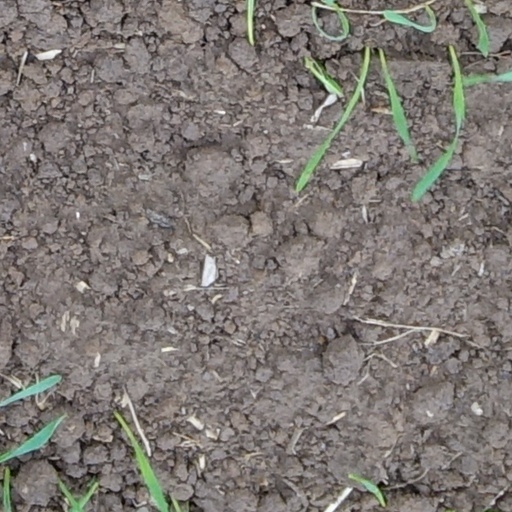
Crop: wheat